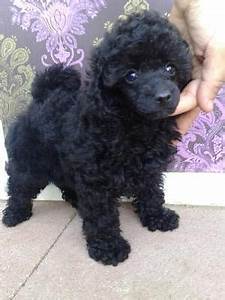
Label: cane